Hunter Wood

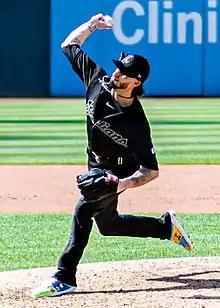
Wood with the Cleveland Indians in 2019

Hunter Blake Wood (born August 12, 1993) is an American former professional baseball pitcher. He has previously played in Major League Baseball (MLB) for the Tampa Bay Rays, Cleveland Indians, and Texas Rangers.